St Monans

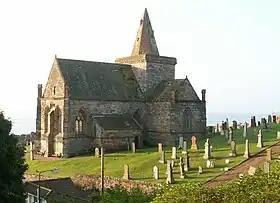
St Monans Church

St Monans, sometimes spelt St Monance, is a village and parish in the East Neuk of Fife and is named after the legendary Saint Monan.